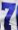
Number: 7